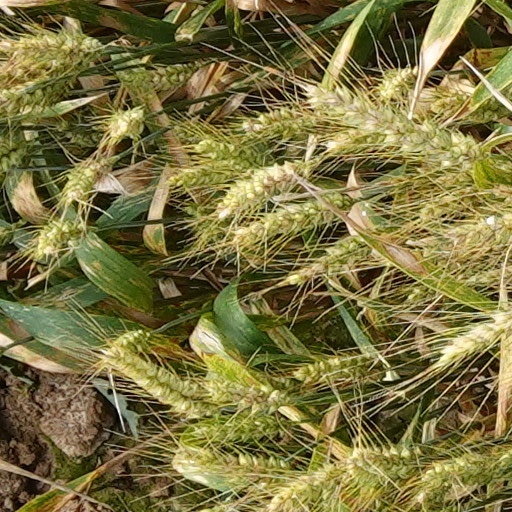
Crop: wheat